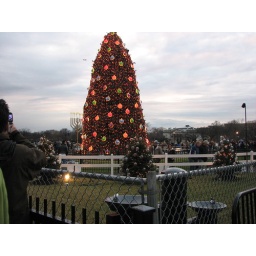
Christmas tree in front of White house